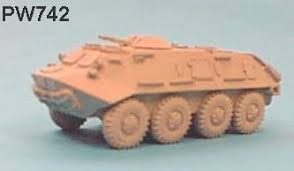
Label: BTR-60